Commodore International

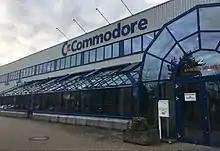
Commodore Werk in Braunschweig, West Germany, its large European HQ

By 1980, Commodore was one of the three largest microcomputer companies and the largest in the Common Market. The company had lost its early domestic-market sales leadership, however by mid-1981 its US market share was less than 5% and US computer magazines rarely discussed Commodore products. "BYTE" stated "the lack of a marketing strategy by Commodore, as well as its past nonchalant attitude toward the encouragement and development of good software, has hurt its credibility, especially in comparison to the other systems on the market". Writing for "Programming the PET/CBM", Raeto Collin West wrote "CBM's product manuals are widely recognized to be unhelpful; this is one of the reasons for the existence of this book."